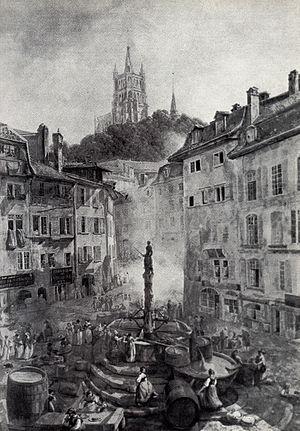
La place de la Palud est une place piétonne de Lausanne, située dans le quartier du Centre.